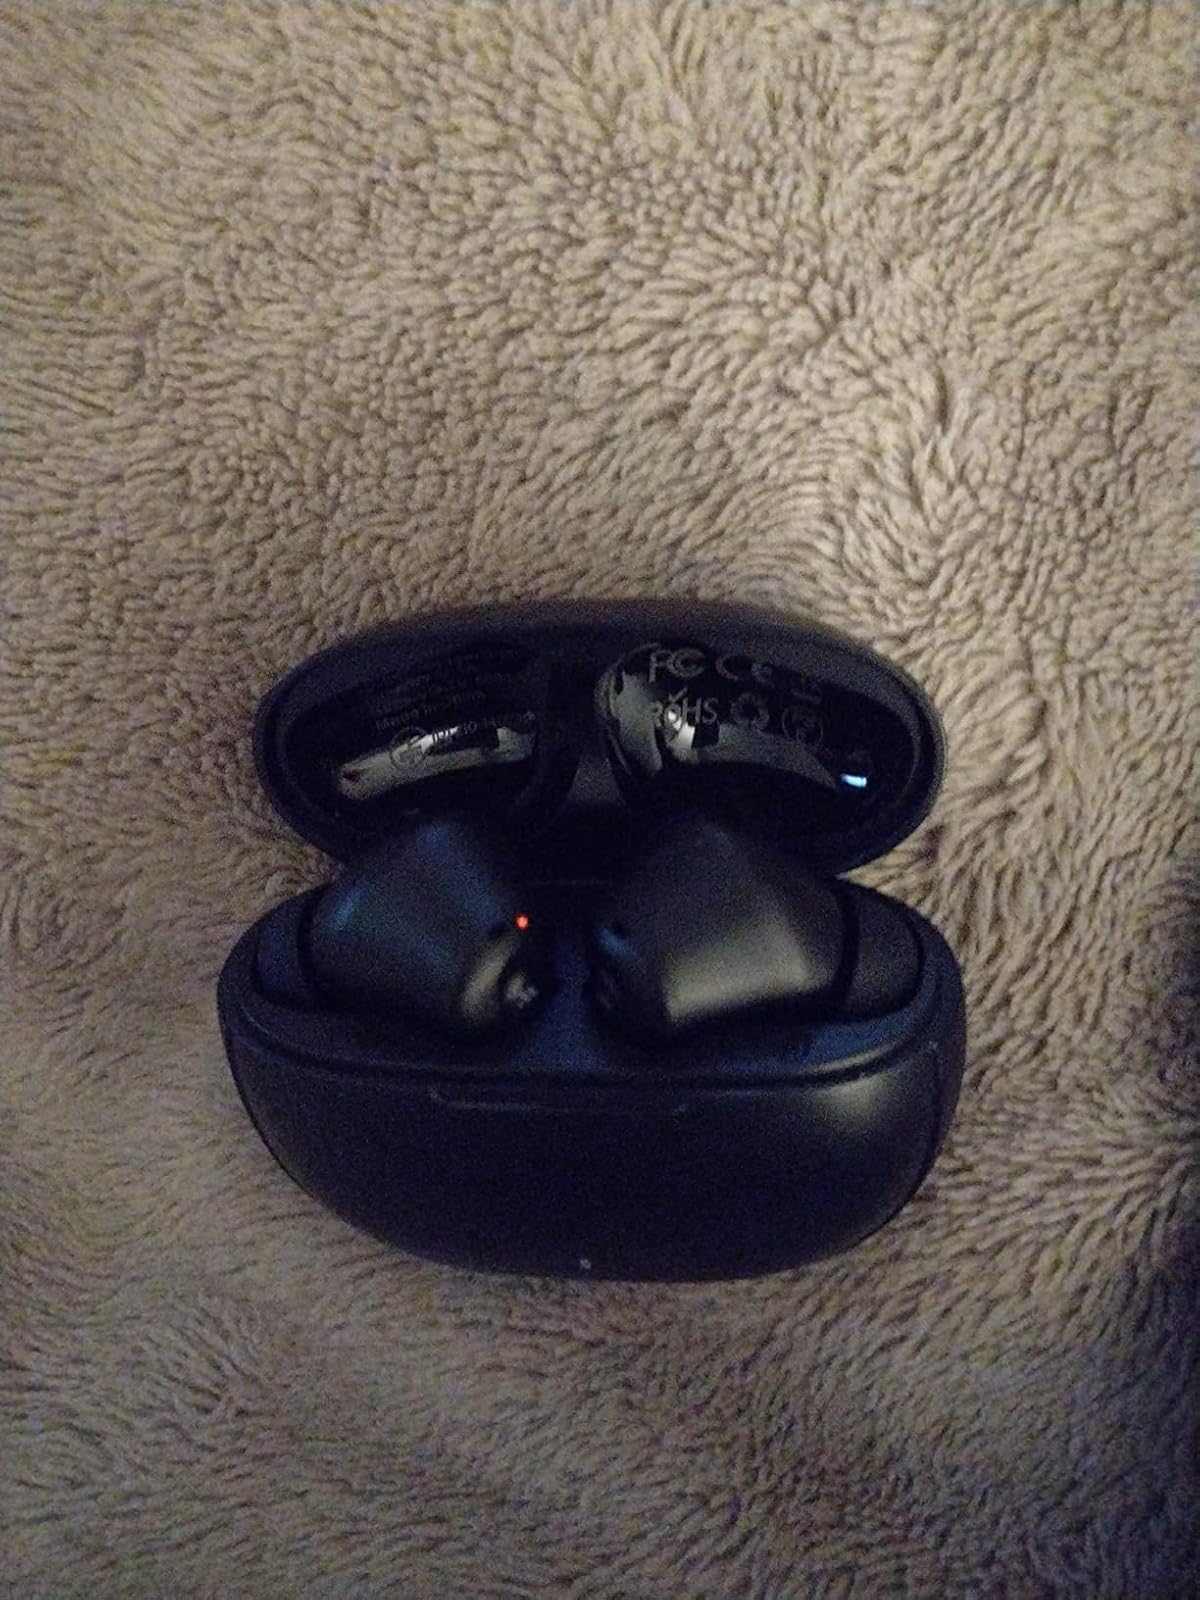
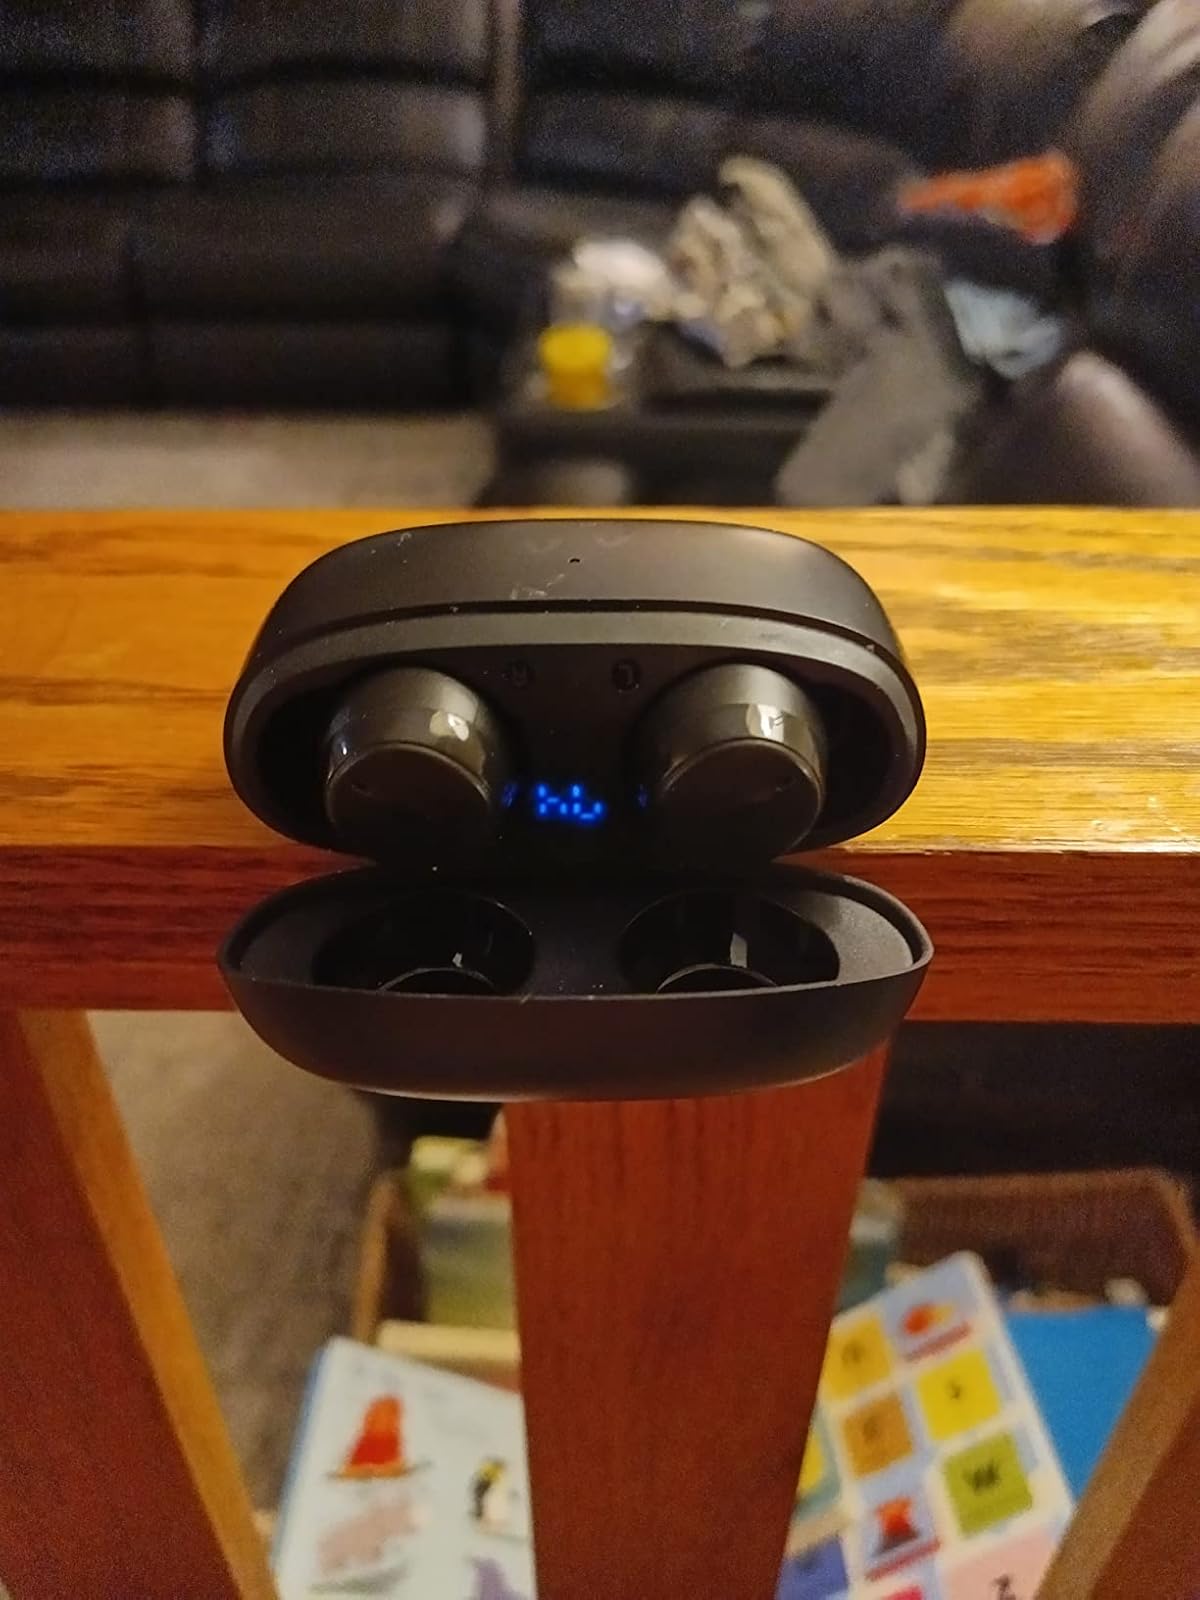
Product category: earbuds
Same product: no